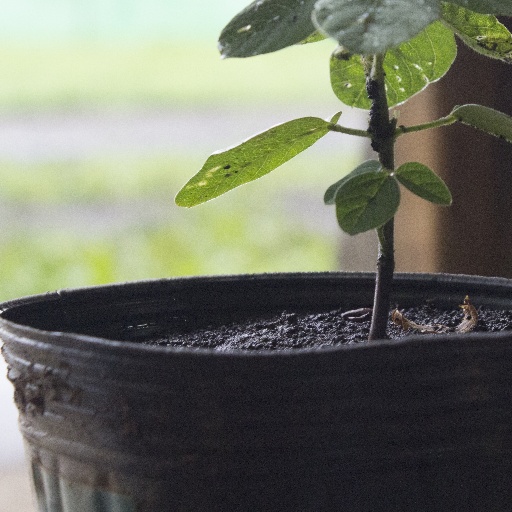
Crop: soybean